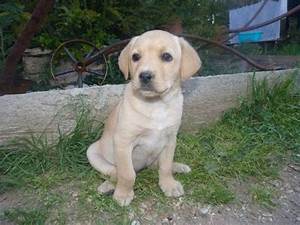
Label: cane